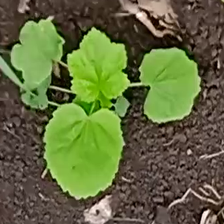
Weed species: Little_Mallow(Malva parviflora)